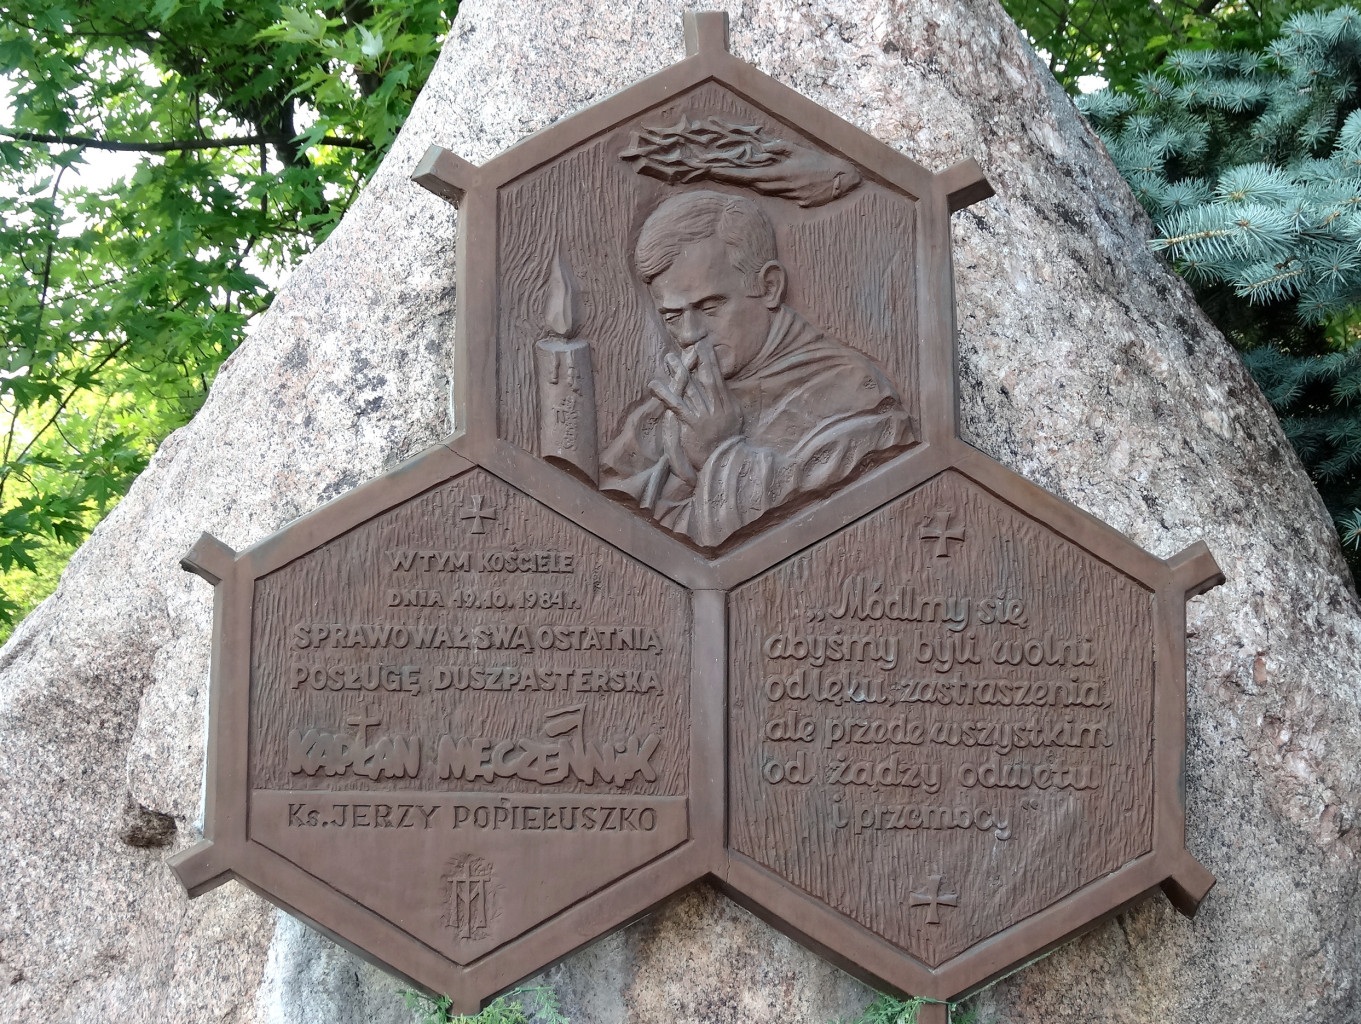
monument, chapel, cemetery, grave, memorial, poland, plaque, headstone, relief, stele, stone carving, bydgoszcz, jerzy popie uszko